Fort Tryon Park

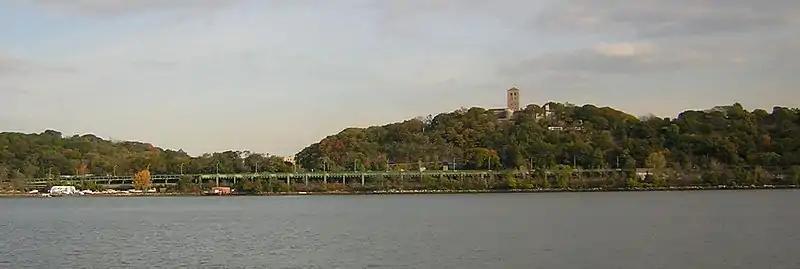
A view of the park from the Hudson River; The Cloisters can be seen at the top of the hill on the right. The green elevated highway is the Henry Hudson Parkway

In the years following Fort Tryon Park's opening, several improvements were made to the park. In 1936, the Met gave the city a small portion of the land intended for the Cloisters, thereby increasing Fort Tryon Park's area slightly. In 1939, Rockefeller announced that he had given the city an additional of vacant land adjacent to Fort Tryon Park, which the city would convert into another playground. The new playground was dedicated in 1941.